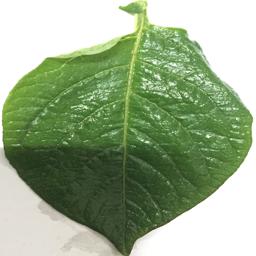
Label: Potato___Healthy